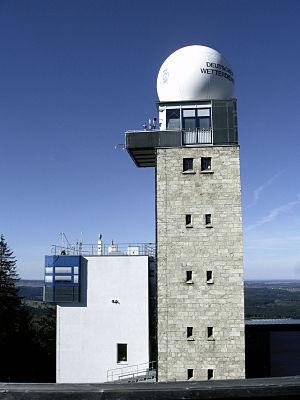
L'observatoire météorologique du haut Peissenberg est la plus ancienne station météorologique de montagne du monde. L'observatoire est situé à 977 m d'altitude, sur le haut Peissenberg, à environ 20 km de la lisière des Alpes, et environ 60 km au sud-ouest de Munich en Bavière. Il fait partie du Deutscher Wetterdienst, fait des recherches sur l'ozone, des mesures d'aérosols et de gaz traces, de la météorologie radar et effectue des observations météorologiques. Avec la station de recherches sur l'environnement du Schneefernerhaus sur la Zugspitze, il constitue la seule Globalstation du programme Global Atmosphere Watch en Allemagne. Dans le cadre de ce programme de l'Organisation météorologique mondiale dépendant de l'ONU, il y a dans le monde 24 Globalstations qui saisissent des données sur la chimie de l'atmosphère et la météorologie. Ceci permet des conclusions sur, par exemple, les changements de composition chimique de l'atmosphère, l'effet de serre, le trou dans la couche d'ozone, et les modifications climatiques qui peuvent en résulter.